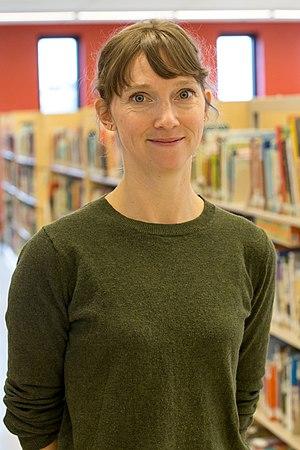
Portrait de l'autrice et illustratrice québécoise Marianne Dubuc. Photo prise à la bibliothèque Saint-Michel lors de la remise du Prix du livre jeunesse des Bibliothèques de Montréal.
Marianne Dubuc, née en 1980 à Montréal, est une auteure et illustratrice canadienne de livres pour enfants.